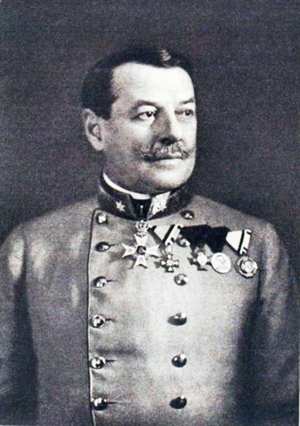
Viktor Graf von Scheuchenstuel, né le 10 mai 1857 à Witkowitz dans l'Empire d'Autriche et mort le 17 avril 1938 à Vienne en Allemagne nazie, était un Generaloberst austro-hongrois qui servit notamment lors de la Campagne de Serbie, en Roumanie puis sur le Front italien durant la Première Guerre mondiale.